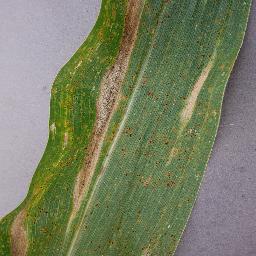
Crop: corn
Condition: (maize)_northern_blight